Holler (Spice Girls song)

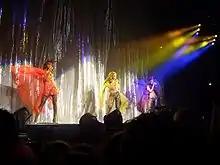
"Holler" was compared to works by Destiny's Child ("pictured in 2005")

Upon its release, "Holler" received mixed reviews from music critics. Taylor highlighted the quality and confidence of the members' vocals, as well as the "bold, saucy attitude evident here that's more convincing than in the past." He also complimented the "swift, clever, kicky" production. Craig Seymour of "Entertainment Weekly" gave the track a B− rating, writing that the girls "sound like they really, really wanna be Destiny's Child" on the song. Seymour also praised "its charms", praising the "easy yet funky groove, their exaggerated British accents", as well as Darkchild's "familiar slapping, kinetic beats". He also called it "their most compelling reason to dance" since their single "Say You'll Be There" (1996). Stephen Thomas Erlewine of AllMusic simply picked the song as one of the best from "Forever". According to Jackson Langford from MTV Australia, "Holler" was "easily the biggest surprise the Spice Girls ever managed to pull off", but it "feels so far apart from what fans are used to", although being "at least somewhat enjoyable". Similarly, Julia Jafaar from the "New Straits Times" wrote, "Those who have heard the hit single, Holler, from the new album, would probably attest that the music arrangement and style" were atypical of the group and its previous hits.